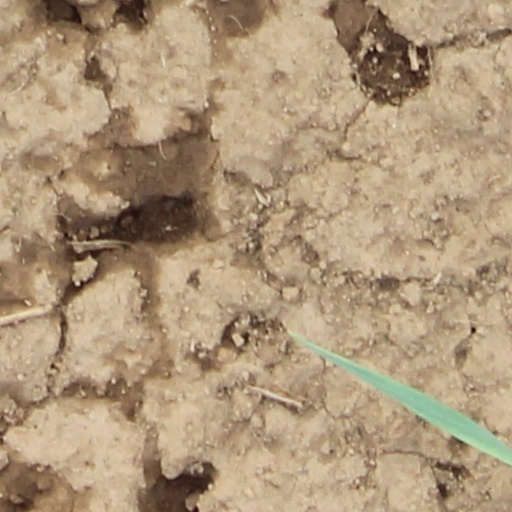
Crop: wheat